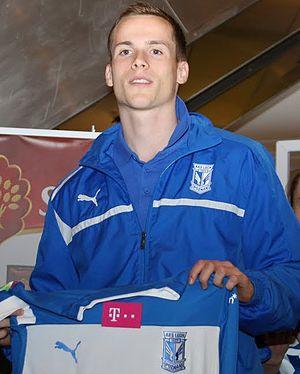
Tomasz Kędziora est un footballeur polonais né le 11 juin 1994 à Sulechów. Il évolue au poste de défenseur latéral droit au Dynamo Kiev.